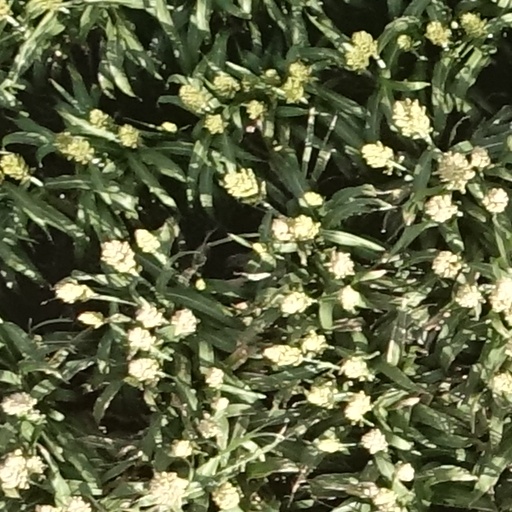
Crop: sorghum